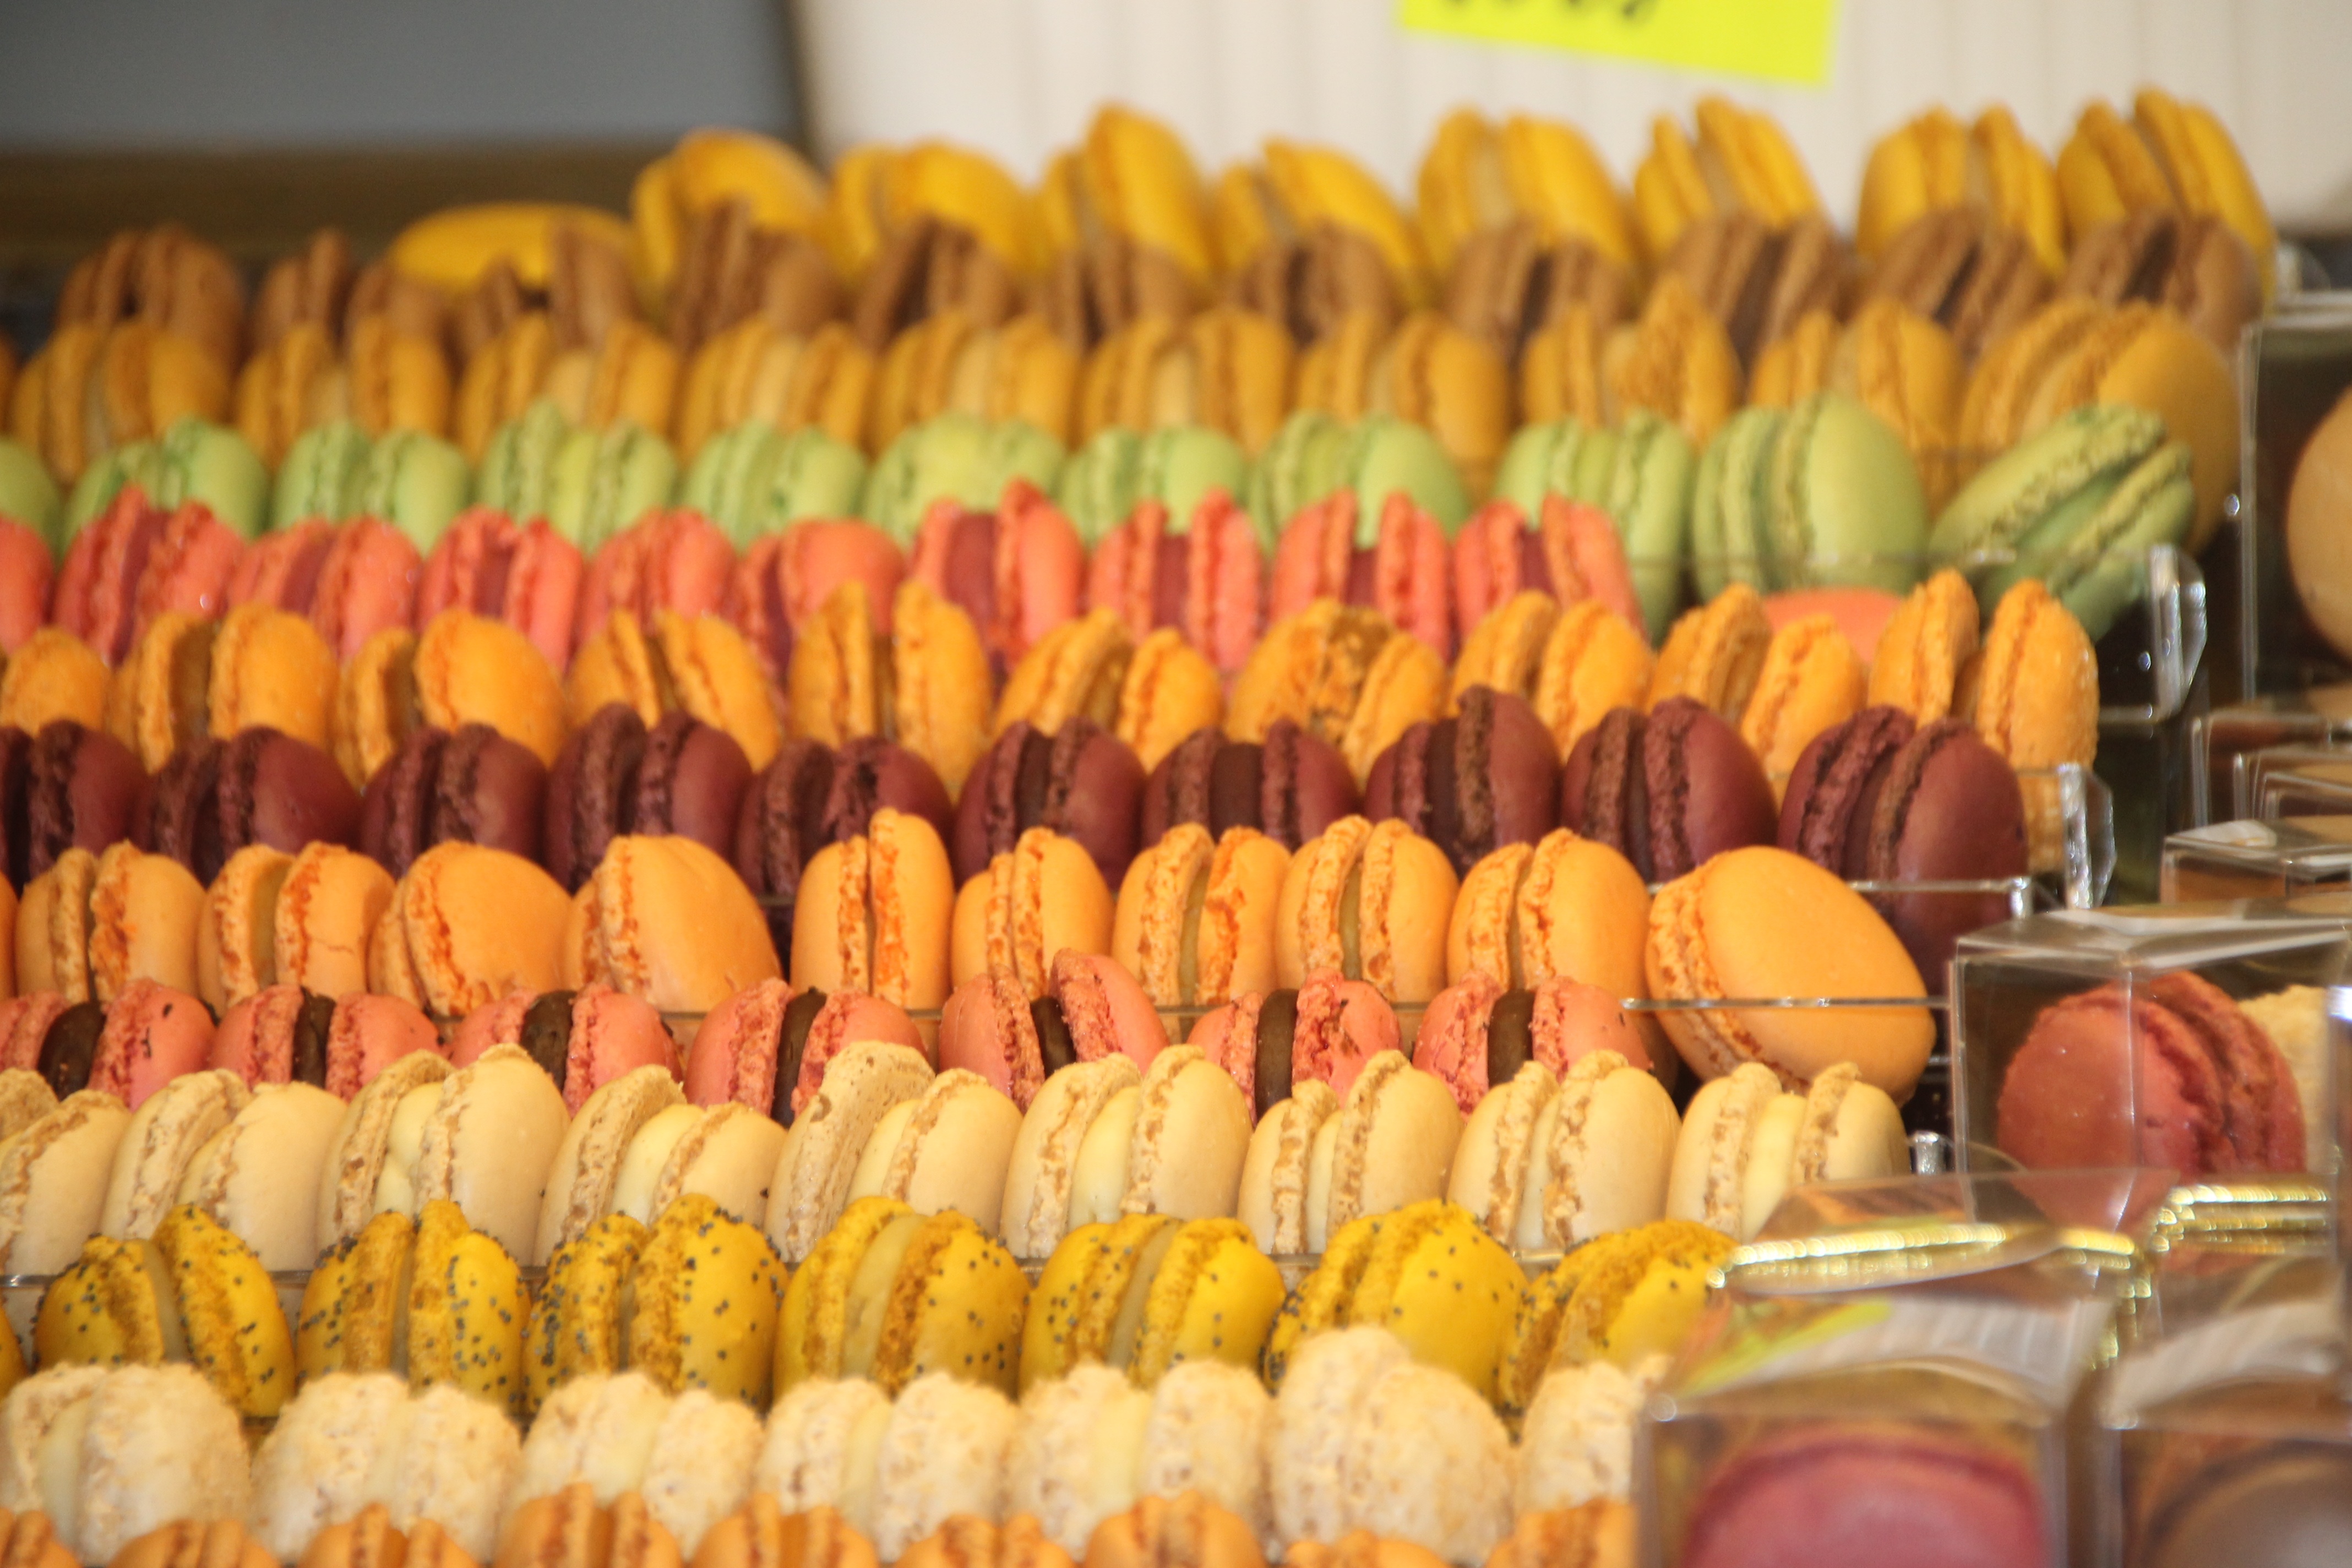
sweet, town, decoration, meal, food, produce, baking, cookie, dessert, bakery, buffet, festive, patisserie, flavor